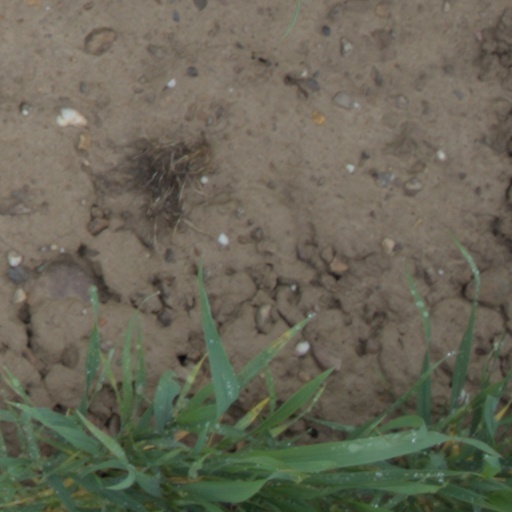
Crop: wheat